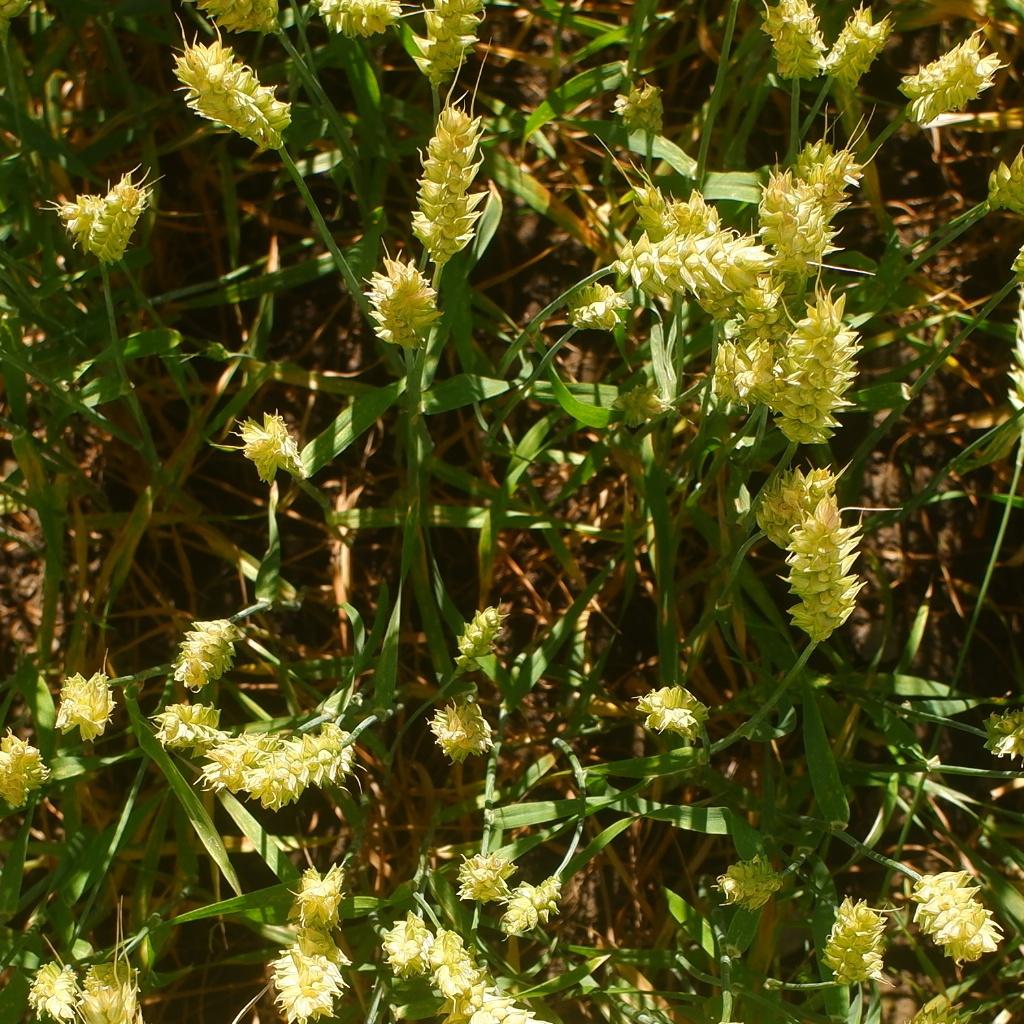
Country: Norway
Location: NMBU
Wheat development stage: Ripening